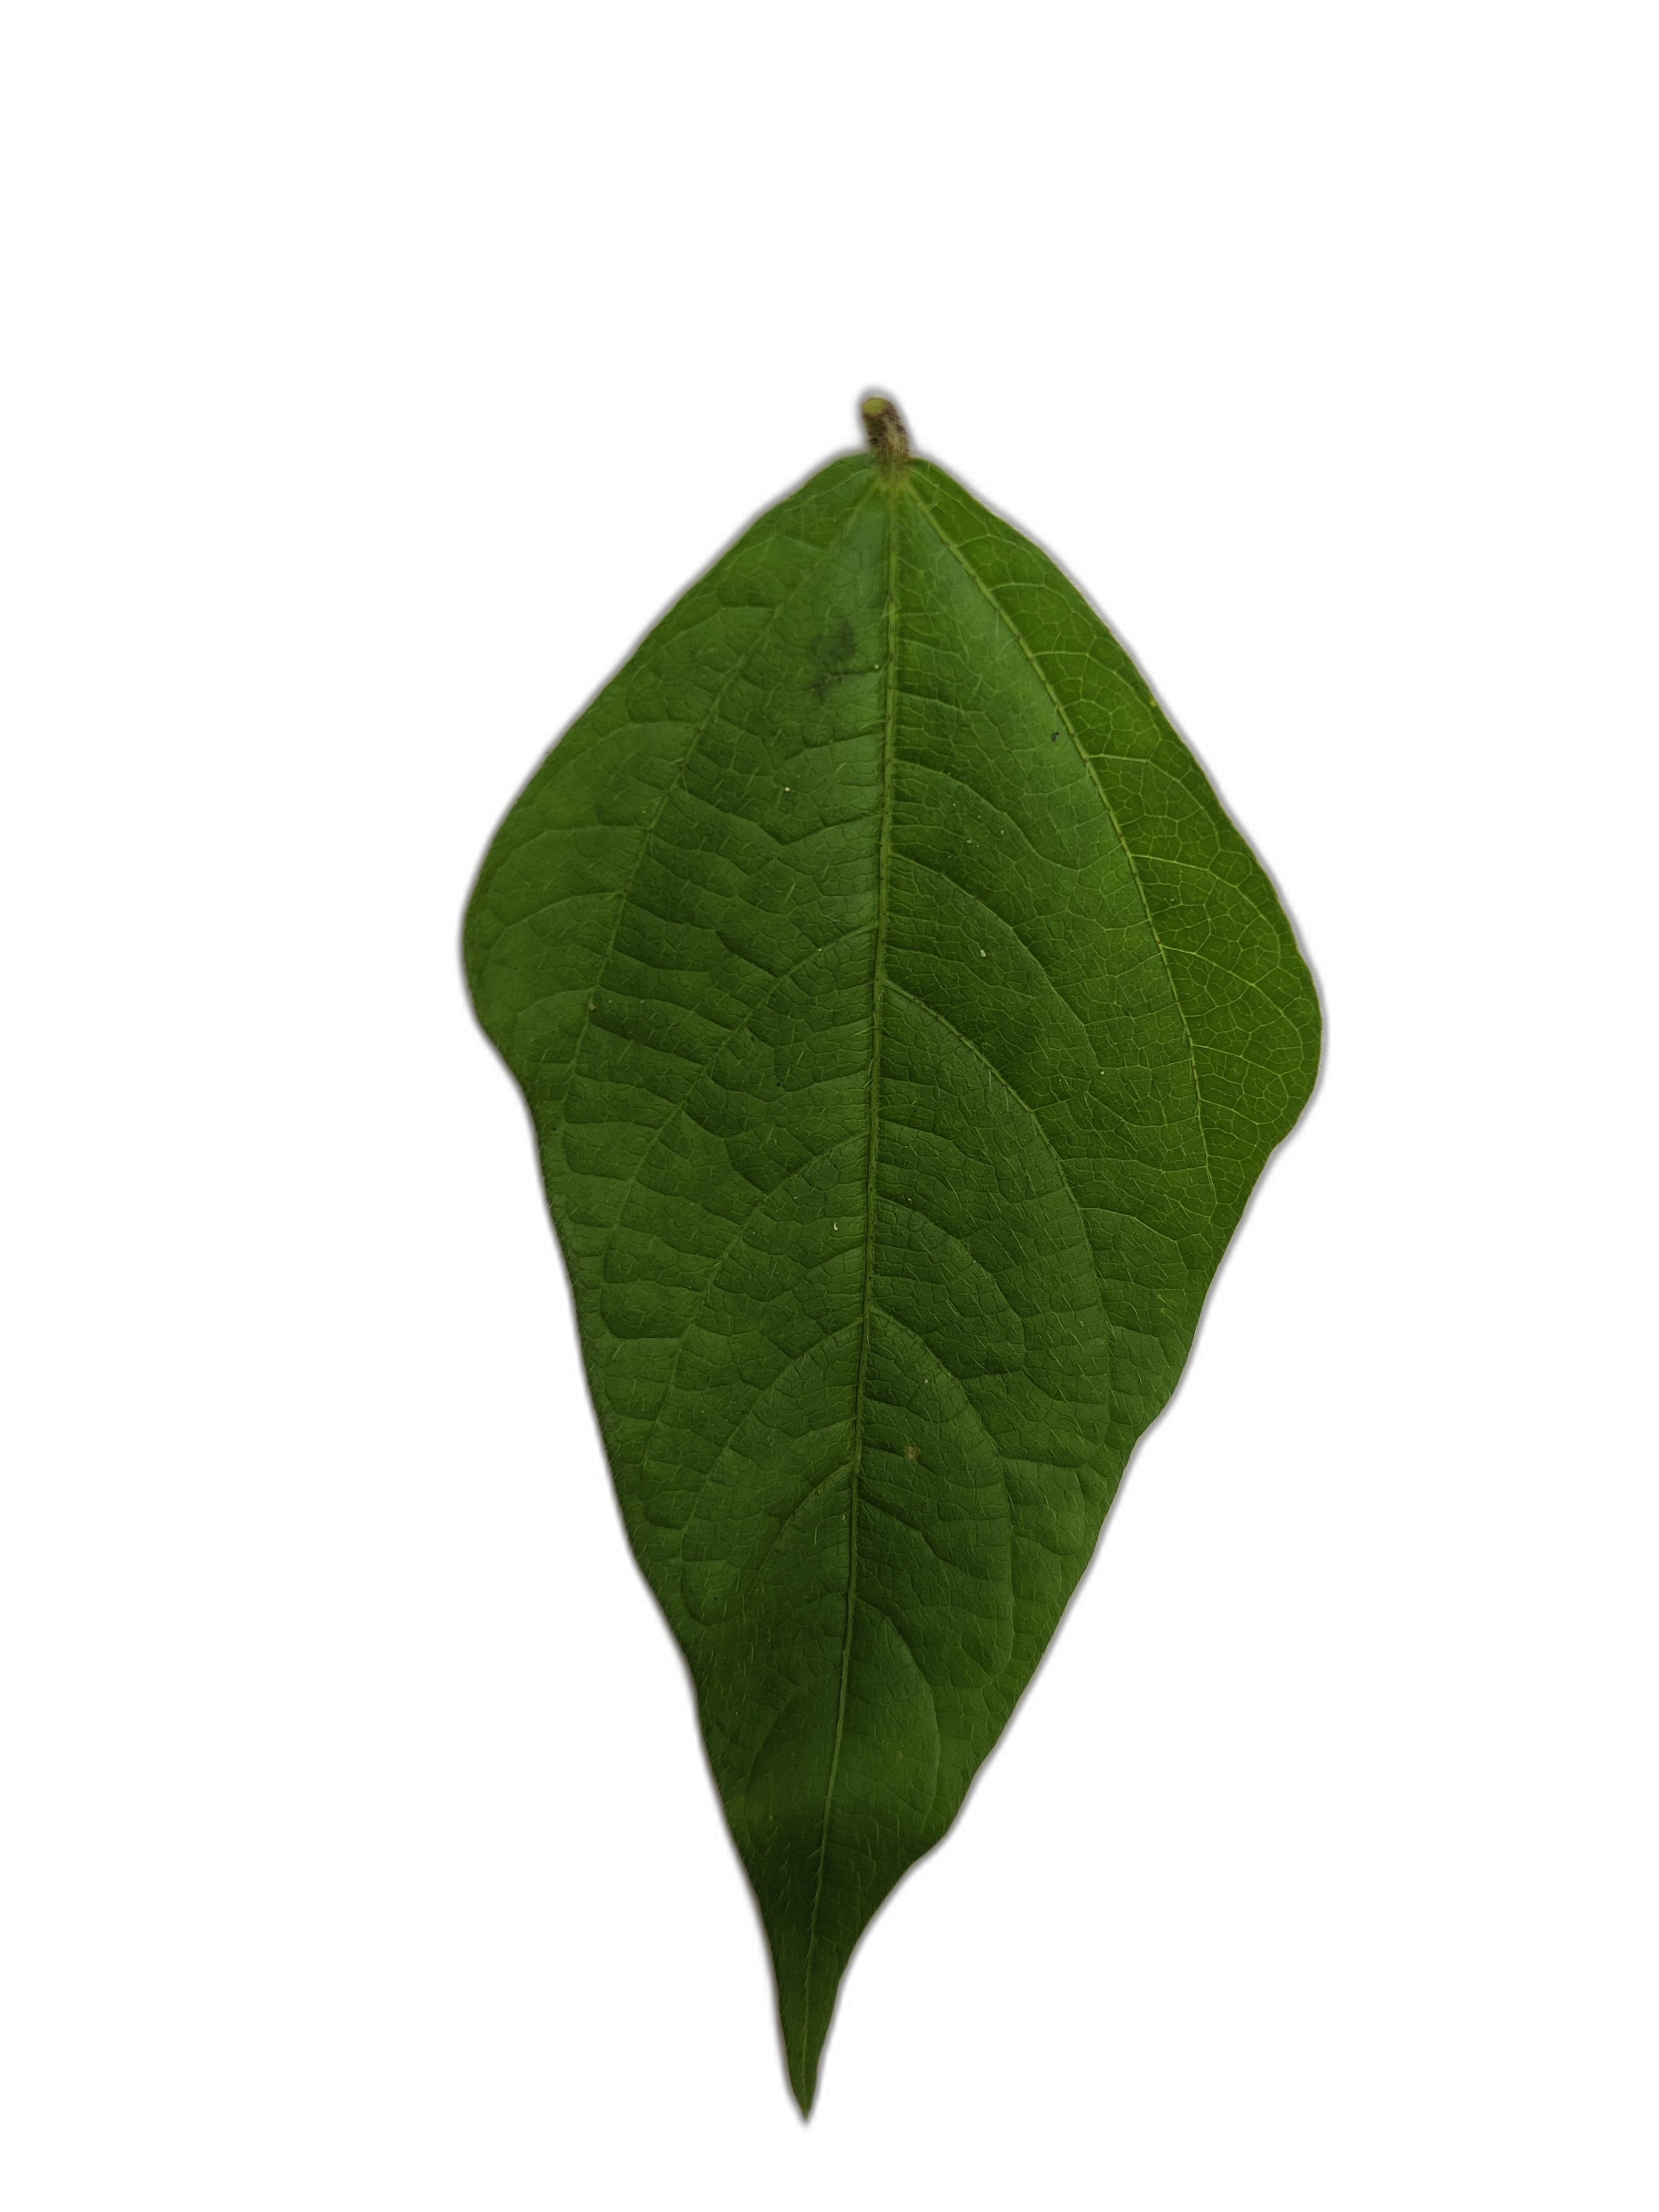
Label: Healthy